WGBA-TV

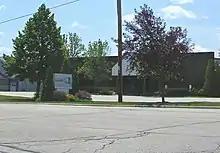
The studios of WGBA-TV and WACY-TV in 2007

In 1994, WLUK-TV (channel 11) and three other stations owned by Burnham Broadcasting were sold to SF Broadcasting (owned as a partnership between Savoy Communications and Fox). As part of the purchase and through Fox's ownership of the group, SF signed a group affiliation deal to switch its stations to Fox; this enabled WLUK to become the Packers' unofficial "home" station as Fox had acquired the television contract to the NFL's National Football Conference. Almost by default, WGBA was then left to take the NBC affiliation. On August 28, 1995, WGBA-TV switched its affiliation to NBC (and changed its on-air branding to "NBC 26"); the Fox affiliation moved to former NBC affiliate WLUK. As an NBC affiliate, it struggled to find a constant identity. Green Bay's other three stations have been on-the-air since the 1950s and had loyal audiences. Relief did not come until October 2004, when the Journal Broadcast Group bought it for $43.2 million after Aries Telecommunications sold the station. Journal had long wanted a station in Northeastern Wisconsin alongside its flagship station, WTMJ-TV in Milwaukee, that market's NBC affiliate and long-dominant news station.